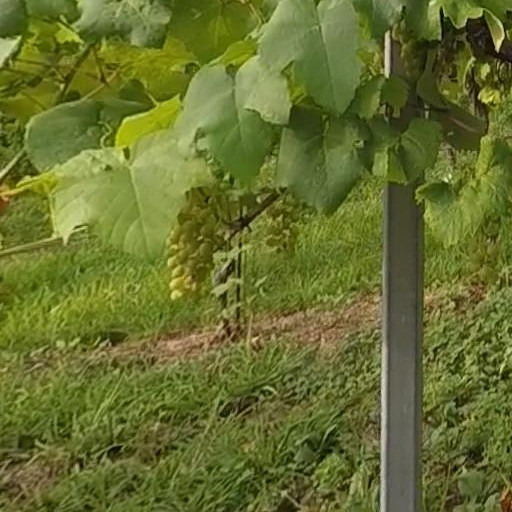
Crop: grape